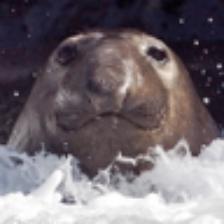
Label: NonHuman